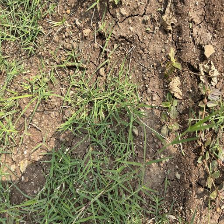
Weed species: Harali_(Cynodon_dactylon)